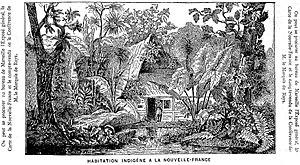
Dessin représentant une habitation indigène dans la colonie de la Nouvelle France en Nouvelle-Guinée publié par Charles du Breil du Rays dans son journal ""La Nouvelle France"" (n° du 15 juillet 1879)."
La colonie libre de Nouvelle-France est une escroquerie organisée par le français Charles du Breil, marquis de Rays, entre 1877 et 1882.